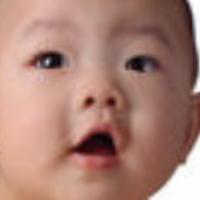
Age group: age 01-10